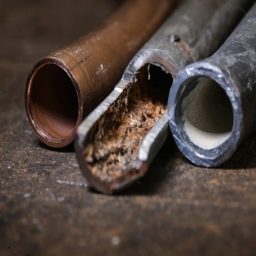
a corroded galvanized pipe from a house .